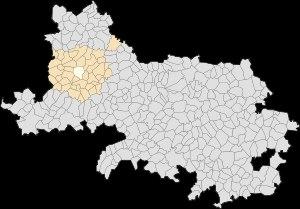
Ramecourt est une commune française située dans le département du Pas-de-Calais en région Hauts-de-France.